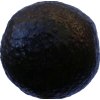
Label: black_avocado